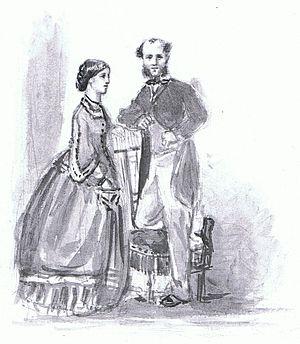
Allen Alexander Bathurst, 6ᵉ comte Bathurst, connu sous le nom d' Allen Bathurst jusqu'en 1878, est un pair britannique et un député conservateur.